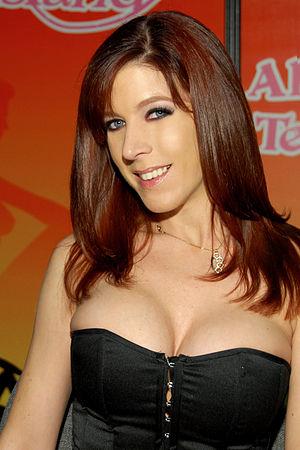
Lexi Lamour, née le 28 août 1976 à Chicago, est une actrice de films pornographiques américaine.